HMS Swiftsure (1787)

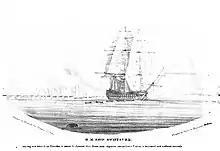
"Swiftsure" becalmed near Algeciras, as sketched by one of her midshipmen, John Theophilus Lee in 1798

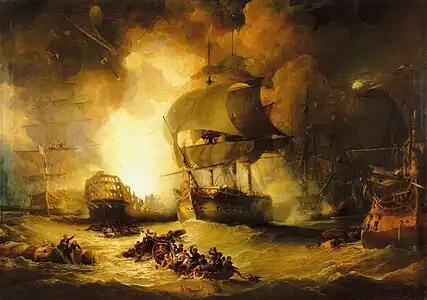
"Orient" explodes at the Nile. HMS "Swiftsure" is in the centre of the picture, sails billowing in the blast, and riding the wave caused by the force of the explosion.

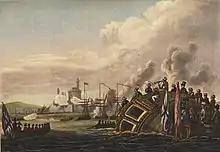
A scene during the Battle of the Nile, by the ships's chaplain Cooper Willyams

Hallowell was still in command of "Swiftsure" in 1798, when he was ordered to join Horatio Nelson's squadron, watching the French fleet at Toulon. After the French escaped and captured Malta in June, and invaded Egypt in July, Nelson and his fleet pursued them, eventually locating them anchored in Aboukir Bay on 1 August. "Swiftsure" was not initially with the fleet, having been ordered by Nelson to reconnoitre Alexandria, before the French had been discovered. He arrived on the scene after dark and moved into the bay to attack. The darkness and the smoke made it difficult to tell which ship was British and which was French, so Hallowell decided to hold fire until he had anchored and prepared his ship. As he moved closer, a darkened ship was spotted standing out of the action. Hallowell determined her to be French, but decided to hold to his original plan and passed her by. The ship was in fact , which had gone up against the much larger 110-gun French first rate "Orient" earlier in the battle, until being dismasted and forced to drift out of the action.